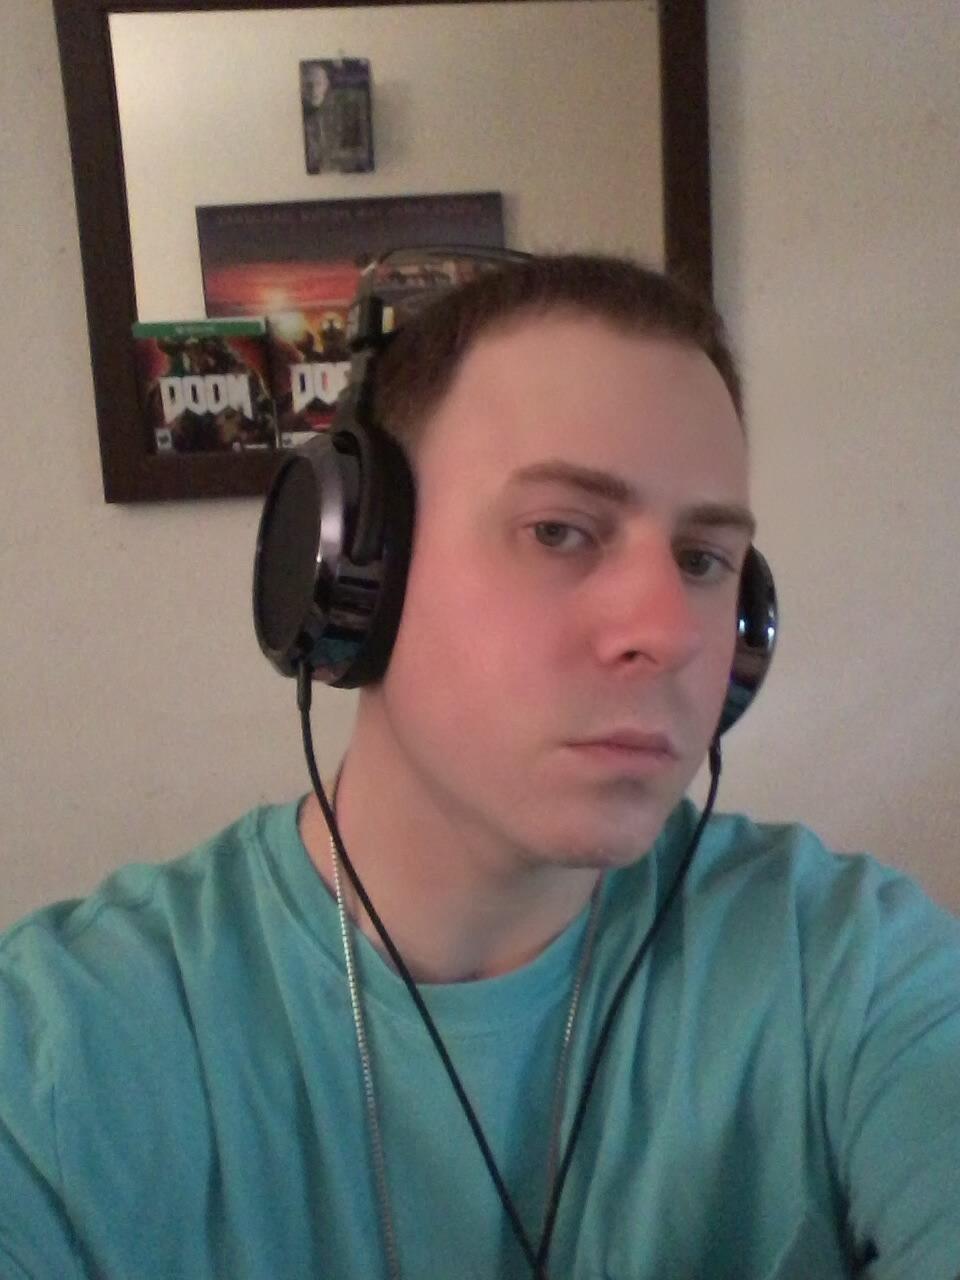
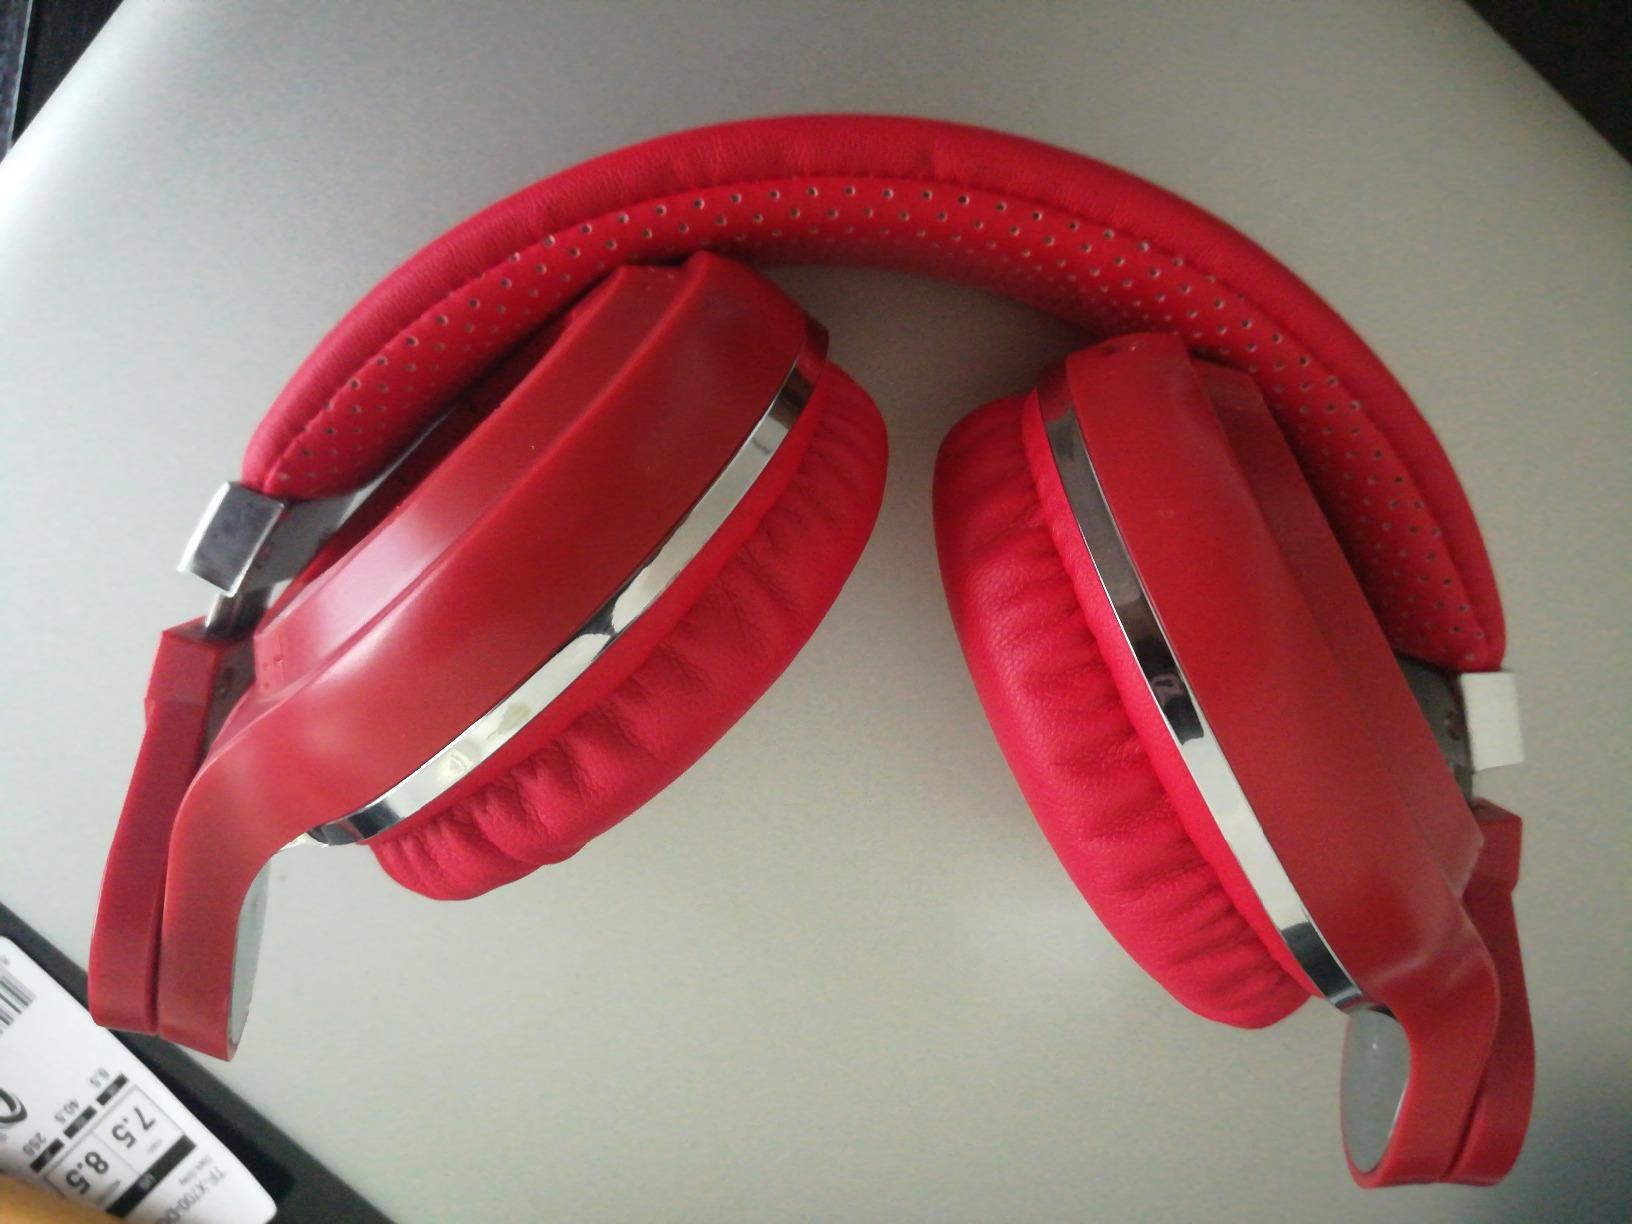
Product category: headphones
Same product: no